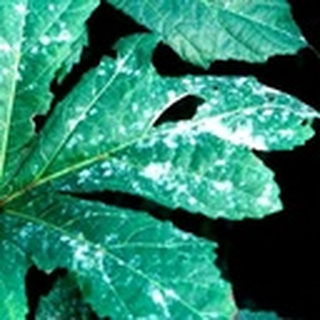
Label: cotton_powdery_mildew